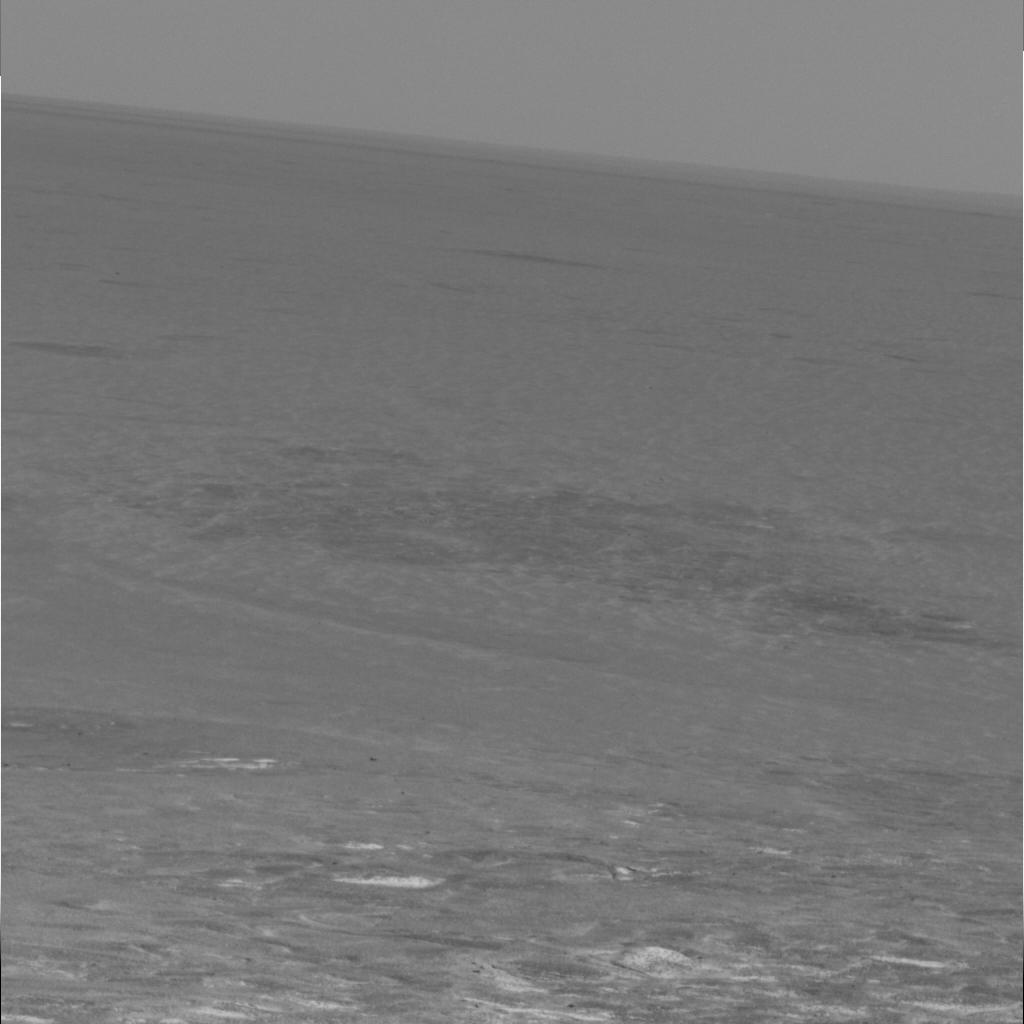
Surface features visible: Rock Outcrops, Dunes/Ripples, Soil, Distant Vista, Sky